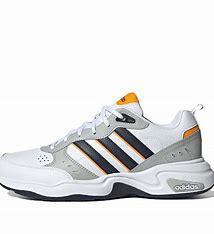
Brand: adidas
Model: neo Adidas NEO Strutter